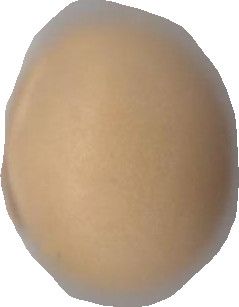
Variety: Grobogan